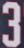
Number: 3